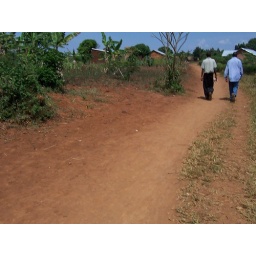
Typical red dirt road in countryside